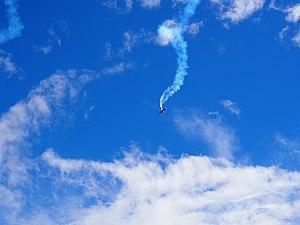
Spectacle de voltige aérienne au spectacle aérien international de Bagotville en 2017.
La Base des Forces canadiennes Bagotville est une base des Forces canadiennes située dans la région du Saguenay-Lac-Saint-Jean, au Québec. Elle est sous l'autorité de l'Aviation royale canadienne. La 3ᵉ Escadre Bagotville est la principale unité occupant la base. L'aérodrome de la base est aussi utilisé civilement sous le nom d'aéroport Saguenay-Bagotville.